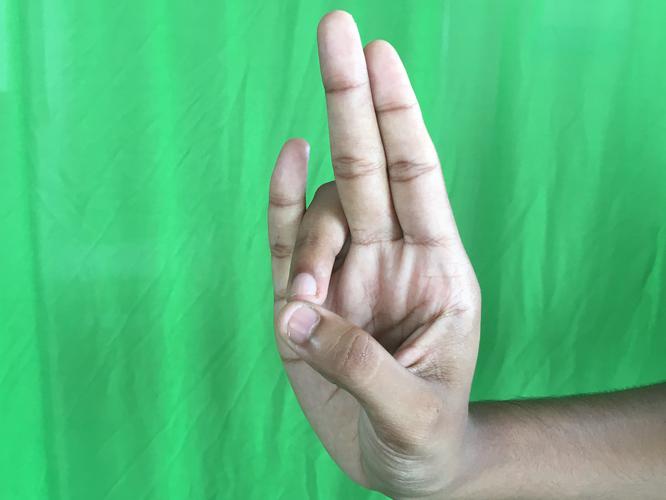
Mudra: Mayura
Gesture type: single_hand